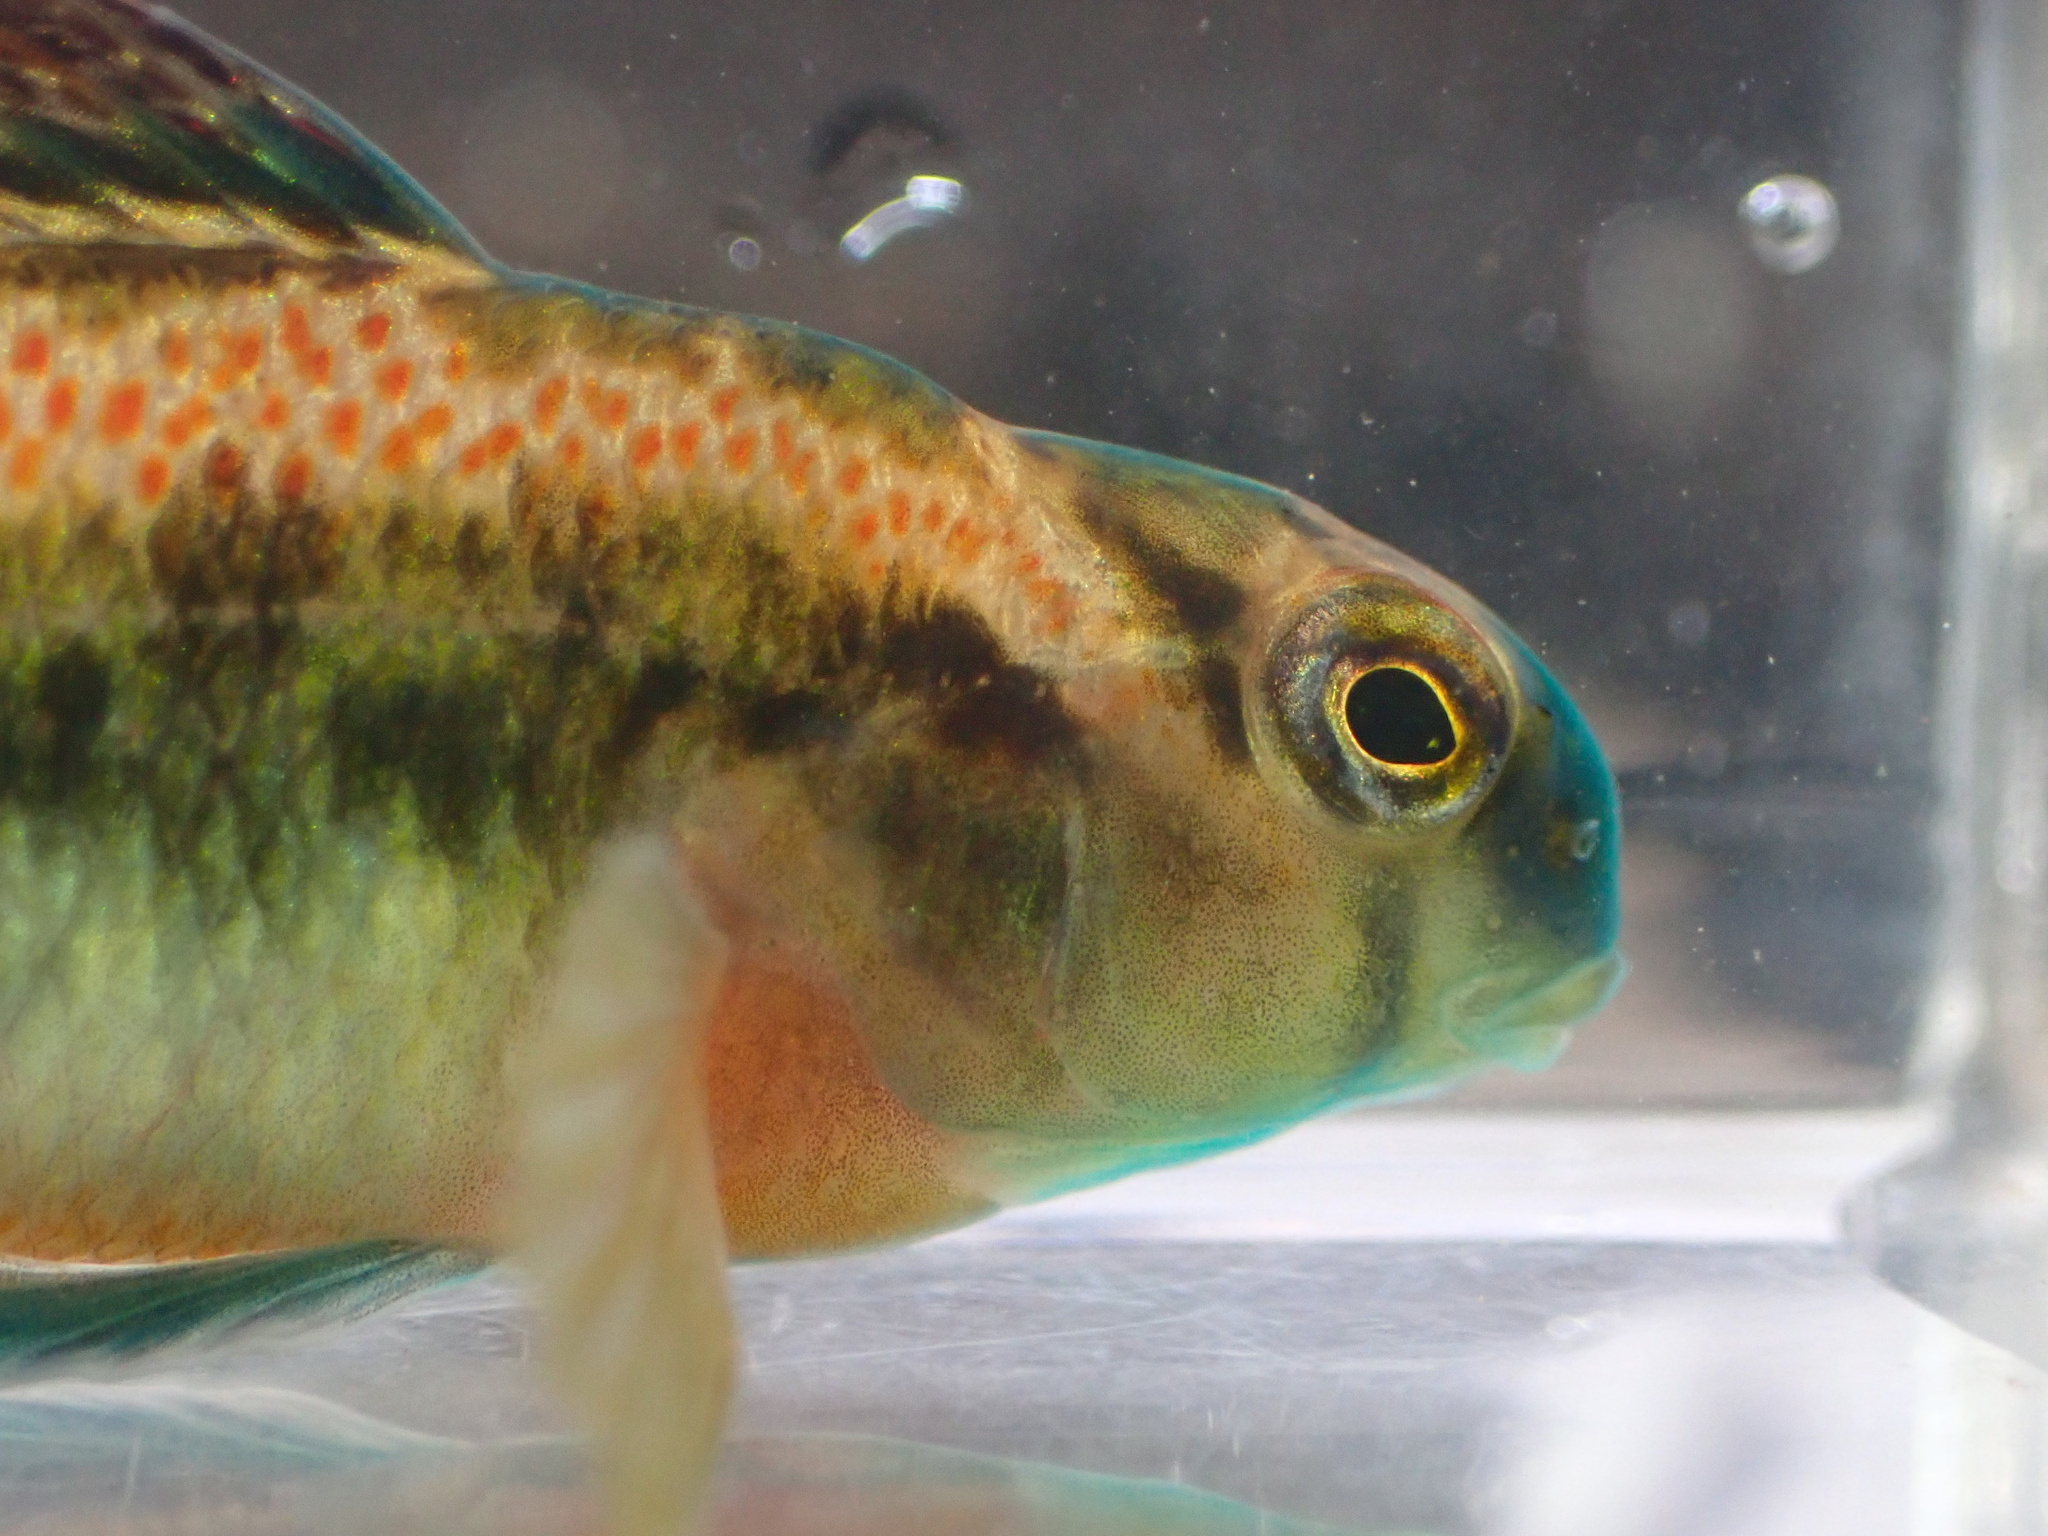
fish (species not among the labelled classes)